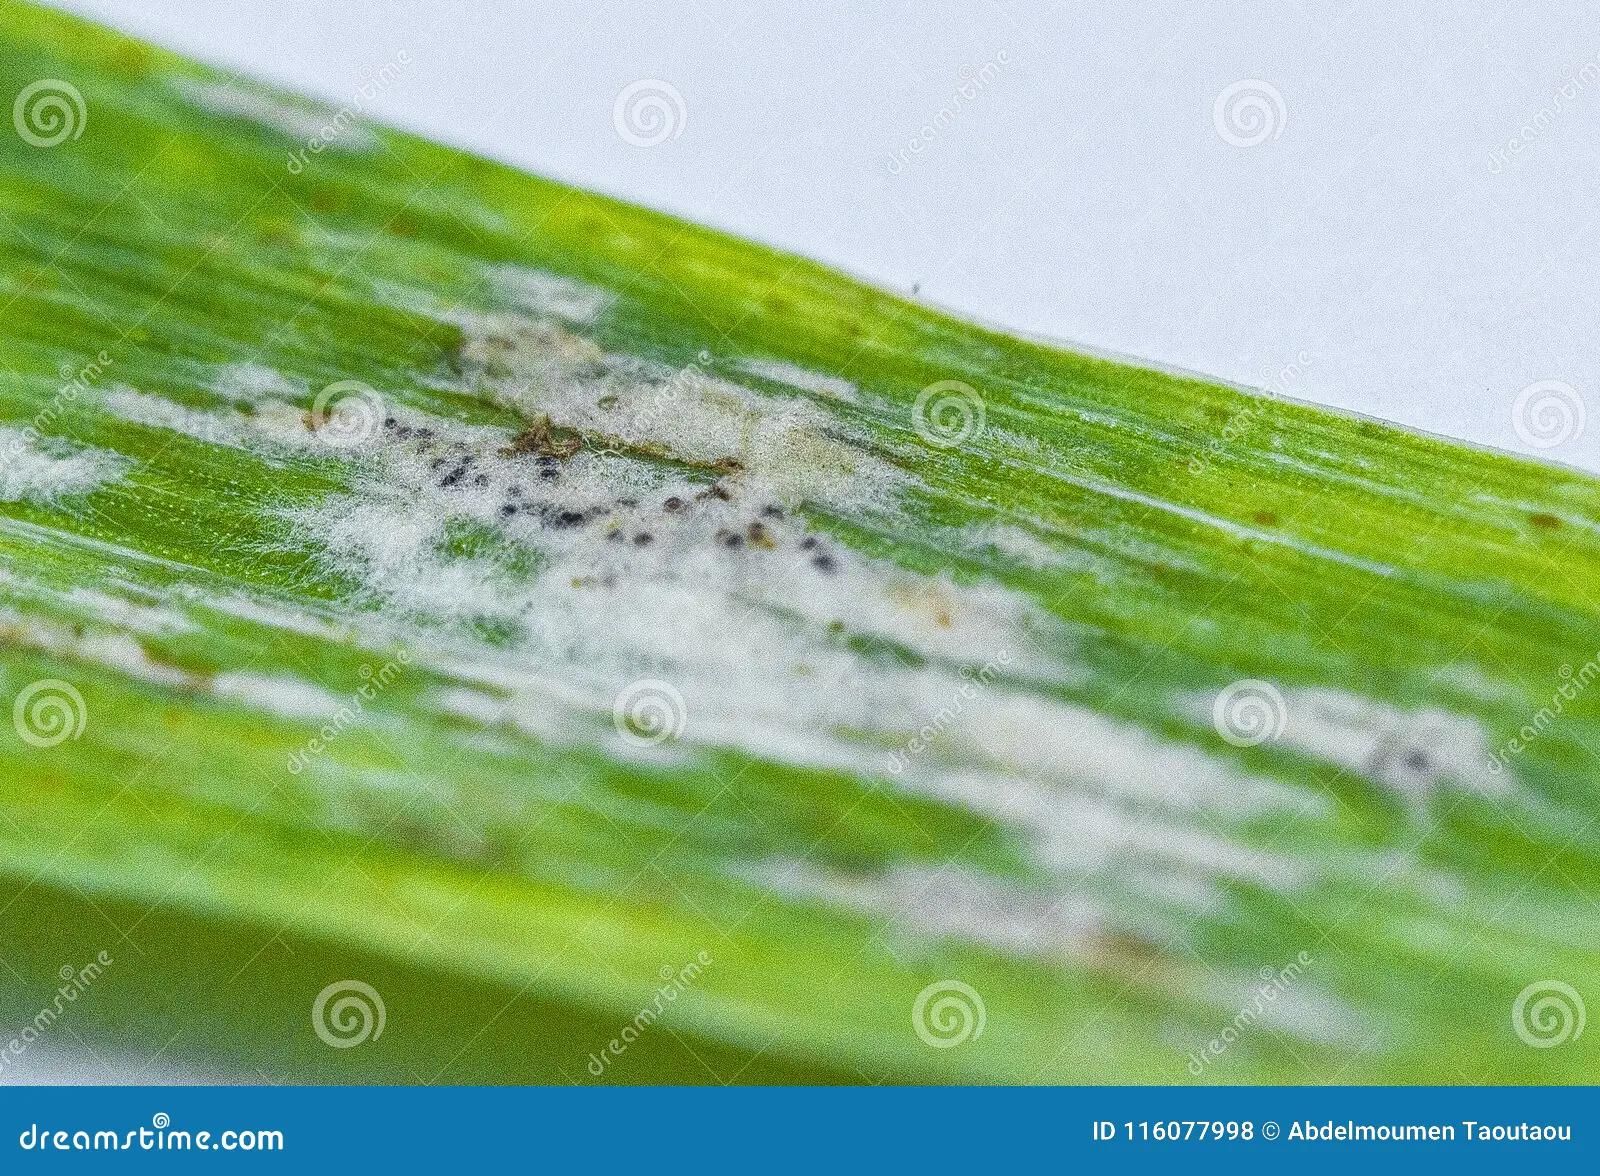
Plant: Wheat
Disease: wheat powdery mildew